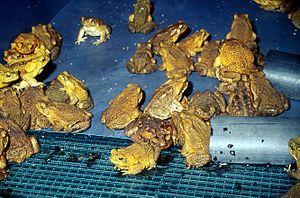
Rhinella marina, le Crapaud buffle, autrefois parfois nommé Bufo marinus, est une espèce d'amphibiens de la famille des Bufonidae. Ce crapaud est originaire d'Amérique centrale et d'Amérique du Sud, mais il a été introduit sur diverses îles d'Océanie et des Caraïbes. Il appartient au genre Rhinella, qui comprend diverses espèces de crapauds d'Amérique centrale et du Sud. Le Crapaud buffle est prolifique : les femelles pondent des centaines d'œufs regroupés dans un même amas. C'est un animal opportuniste, se nourrissant d'animaux vivants comme morts, ce qui est très inhabituel chez les anoures. Les adultes mesurent entre 10 et 15 cm de longueur. Le plus gros spécimen jamais rencontré pesait 2,65 kg pour 38 cm de long.